Computer representation of surfaces

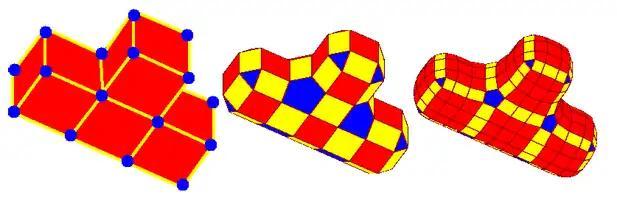
Doo–Sabin subdivision surface

In virtual reality and computer animation, an object may also be represented by a surface mesh of node points connected by triangles or quadrilaterals. If the goal is only to represent the visible portion of an object (and not show changes to the object) a solid mesh serves no purpose, for this application. The triangles or quadrilaterals can each be shaded differently depending on their orientation toward the light sources and/or viewer. This will give a rather faceted appearance, so an additional step is frequently added where the shading of adjacent regions is blended to provide smooth shading. There are several methods for performing this blending.